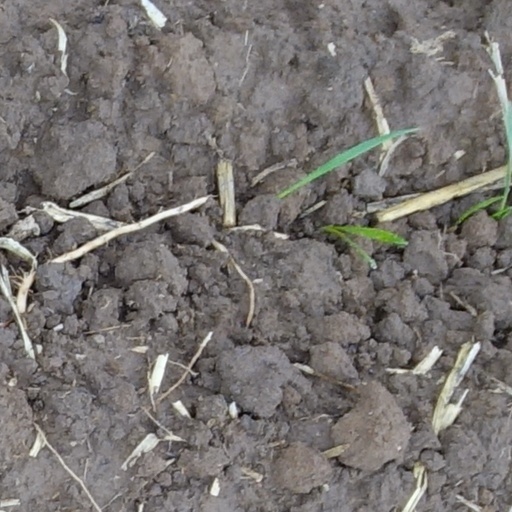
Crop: wheat